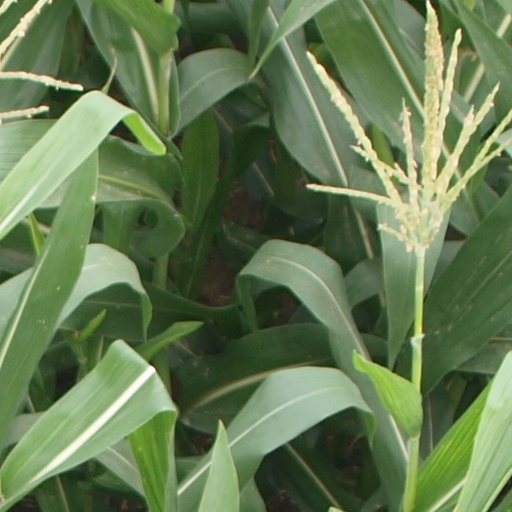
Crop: maize; corn